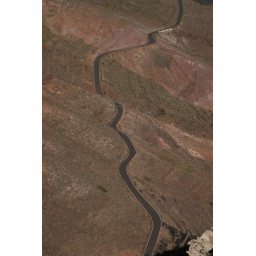
A road in the mountains